Sugar candy

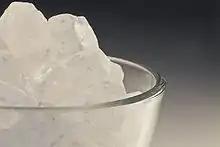

Sugar candy is any candy whose primary ingredient is sugar. The main types of sugar candies are hard candies, fondants, caramels, jellies, and nougats. In British English, this broad category of sugar candies is called "sweets", and the name "candy" or "sugar-candy" is used only for hard candies that are nearly solid sugar.